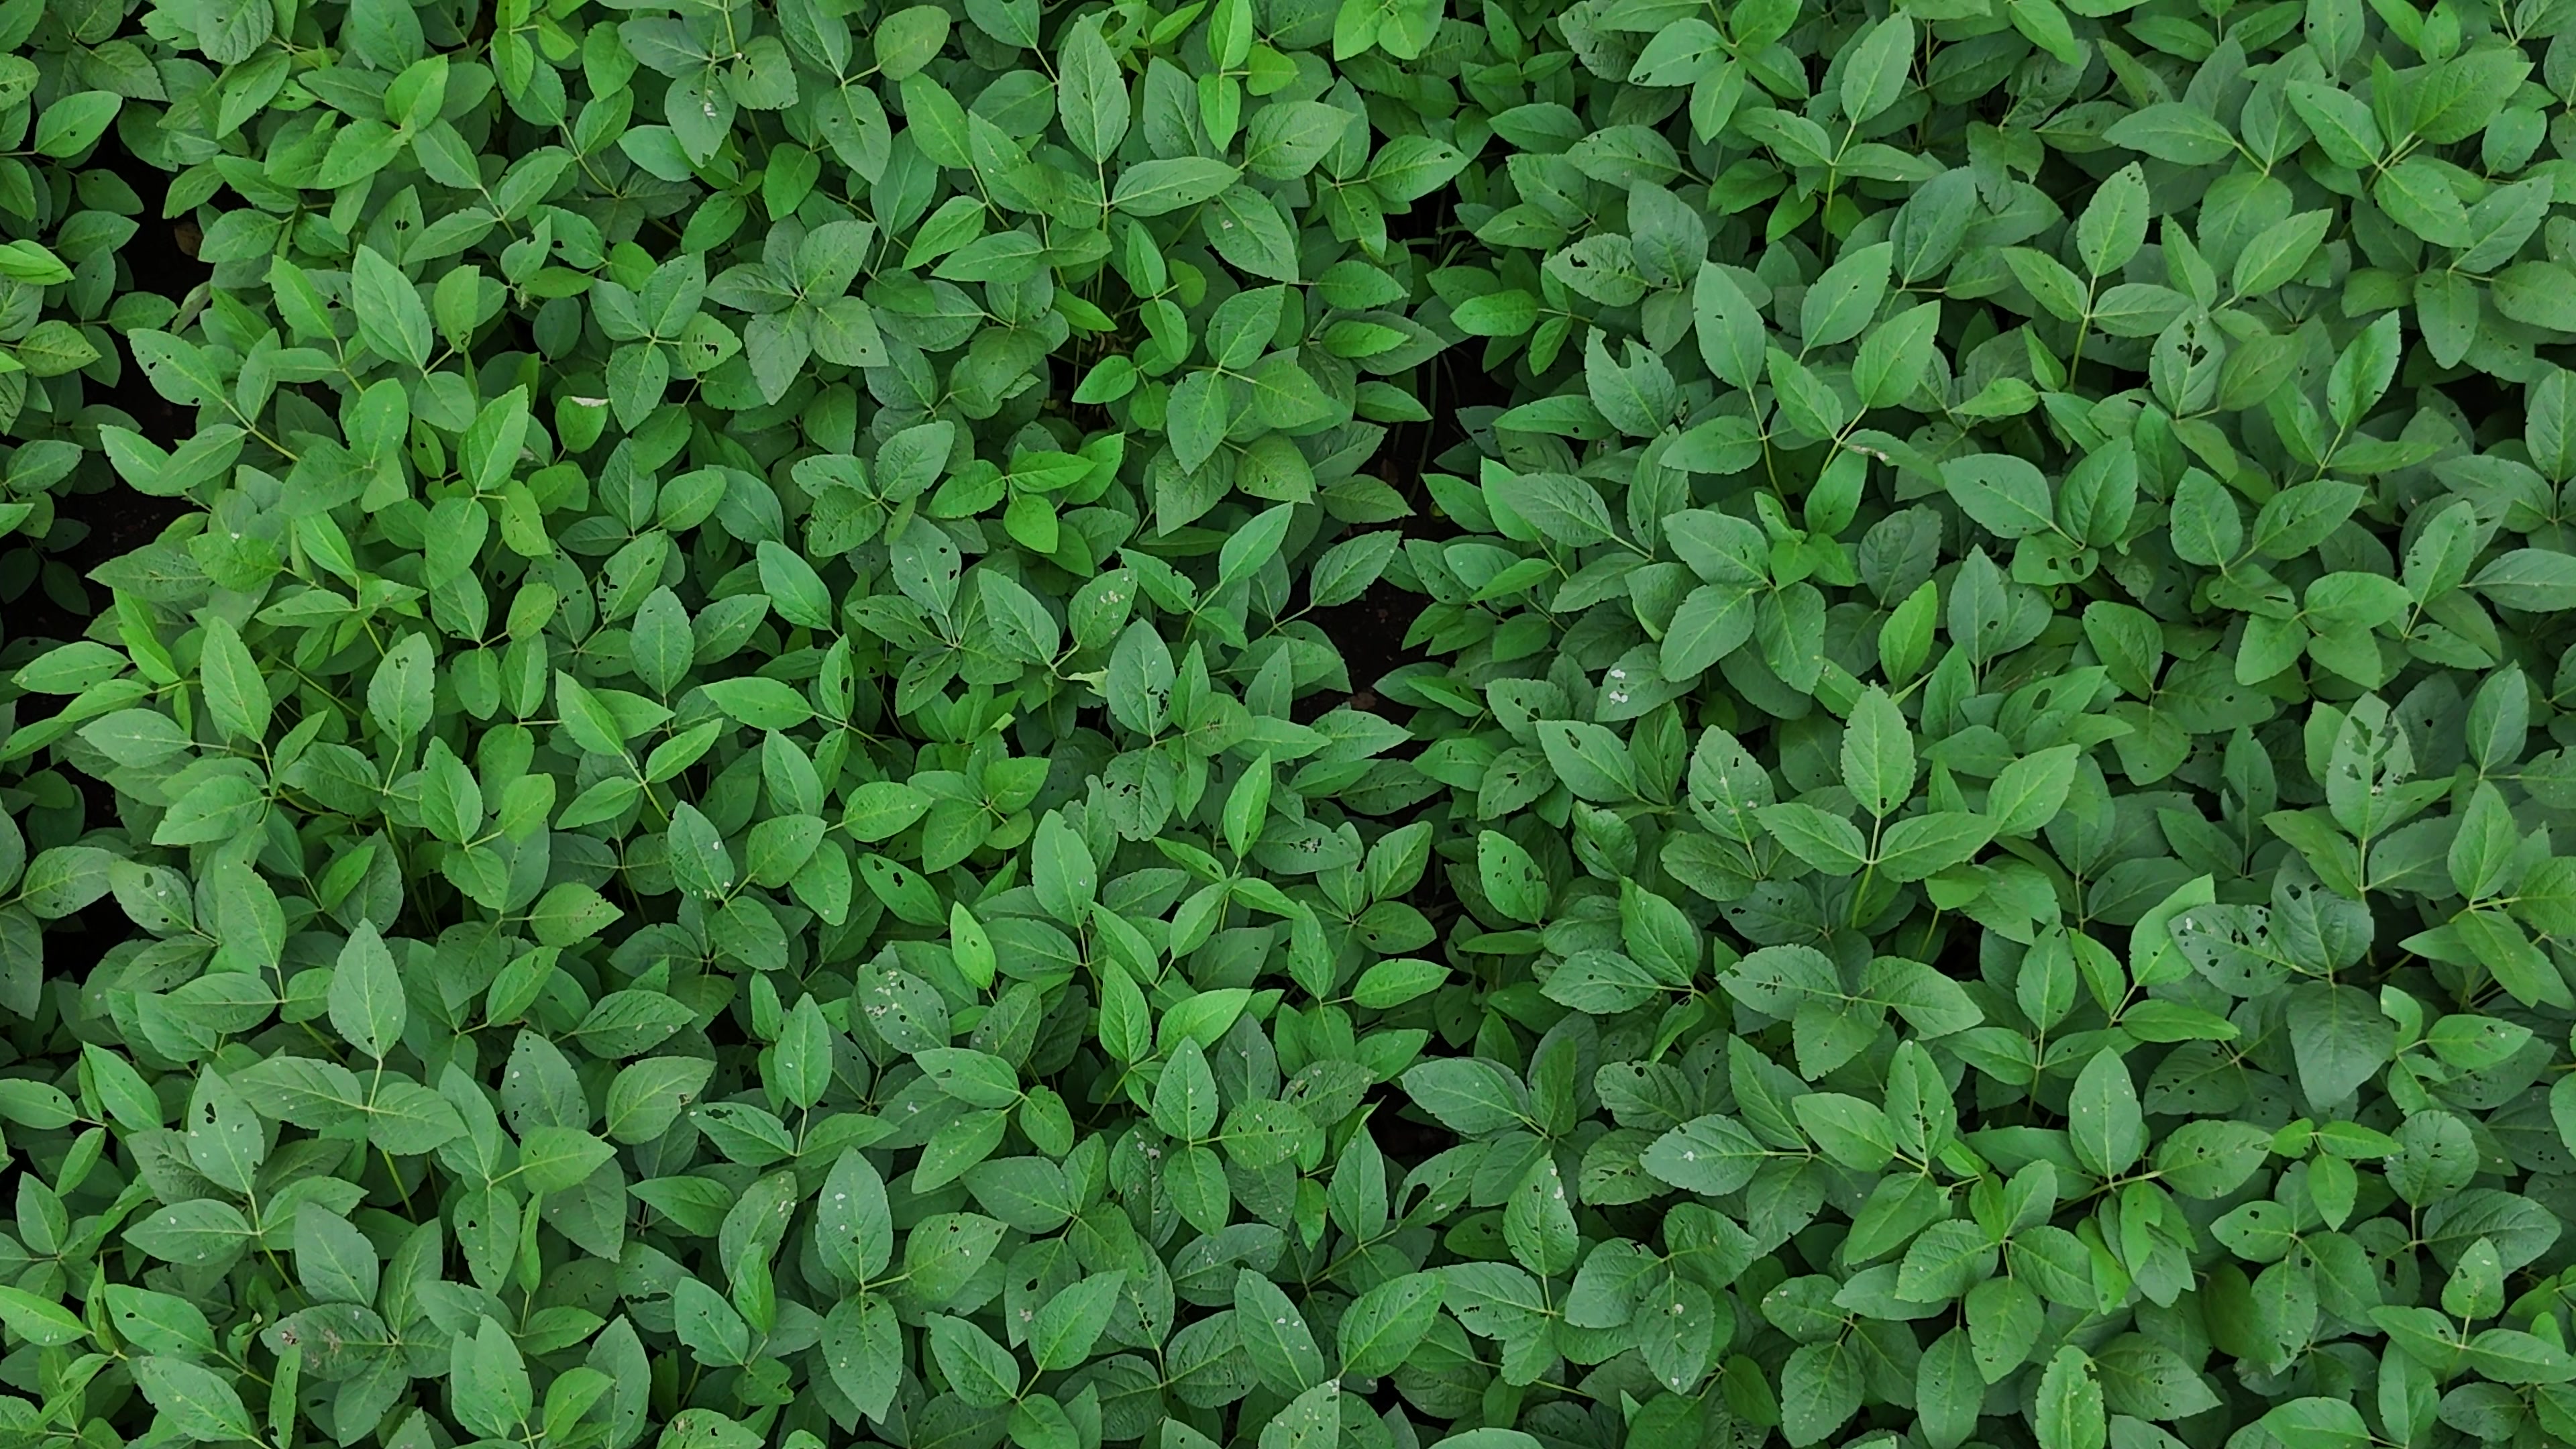
Label: Semilooper_Pest